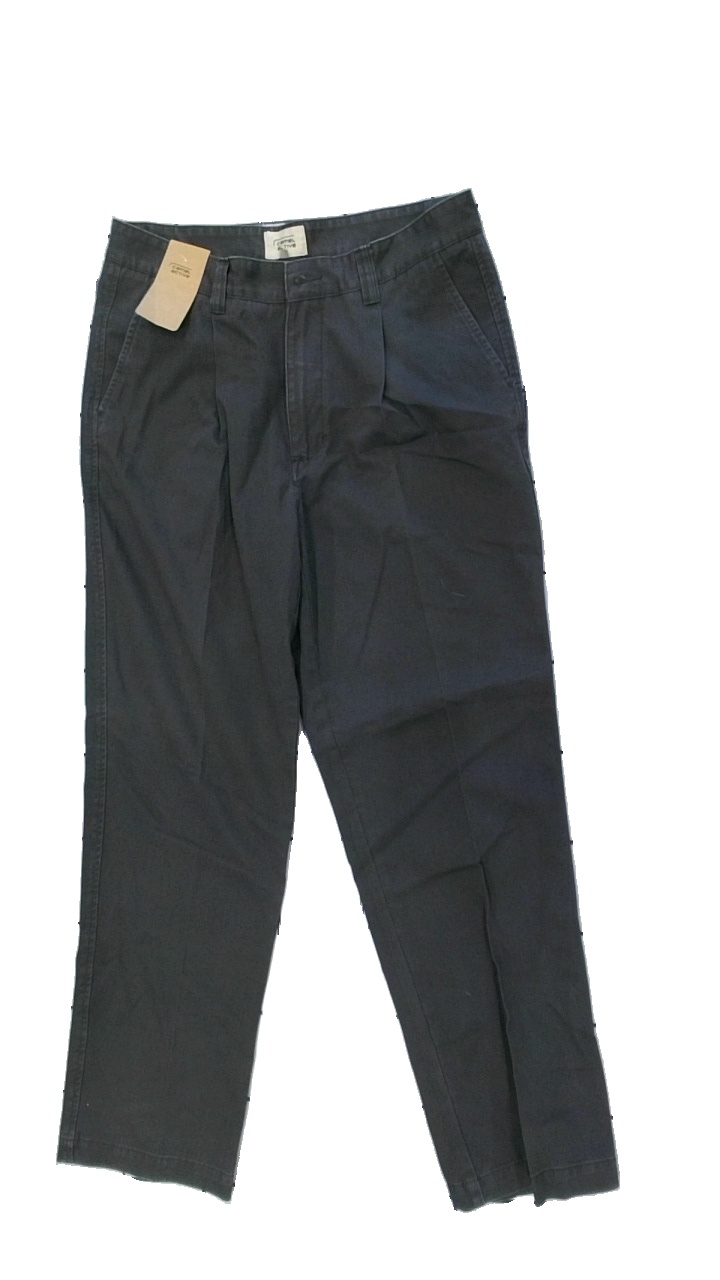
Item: Trousers (Men)
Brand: Camel Active
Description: grå byxor
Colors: Grey
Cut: Regular
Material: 100% cotton
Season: All
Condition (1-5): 5
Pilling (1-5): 5
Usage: Reuse
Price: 100-150